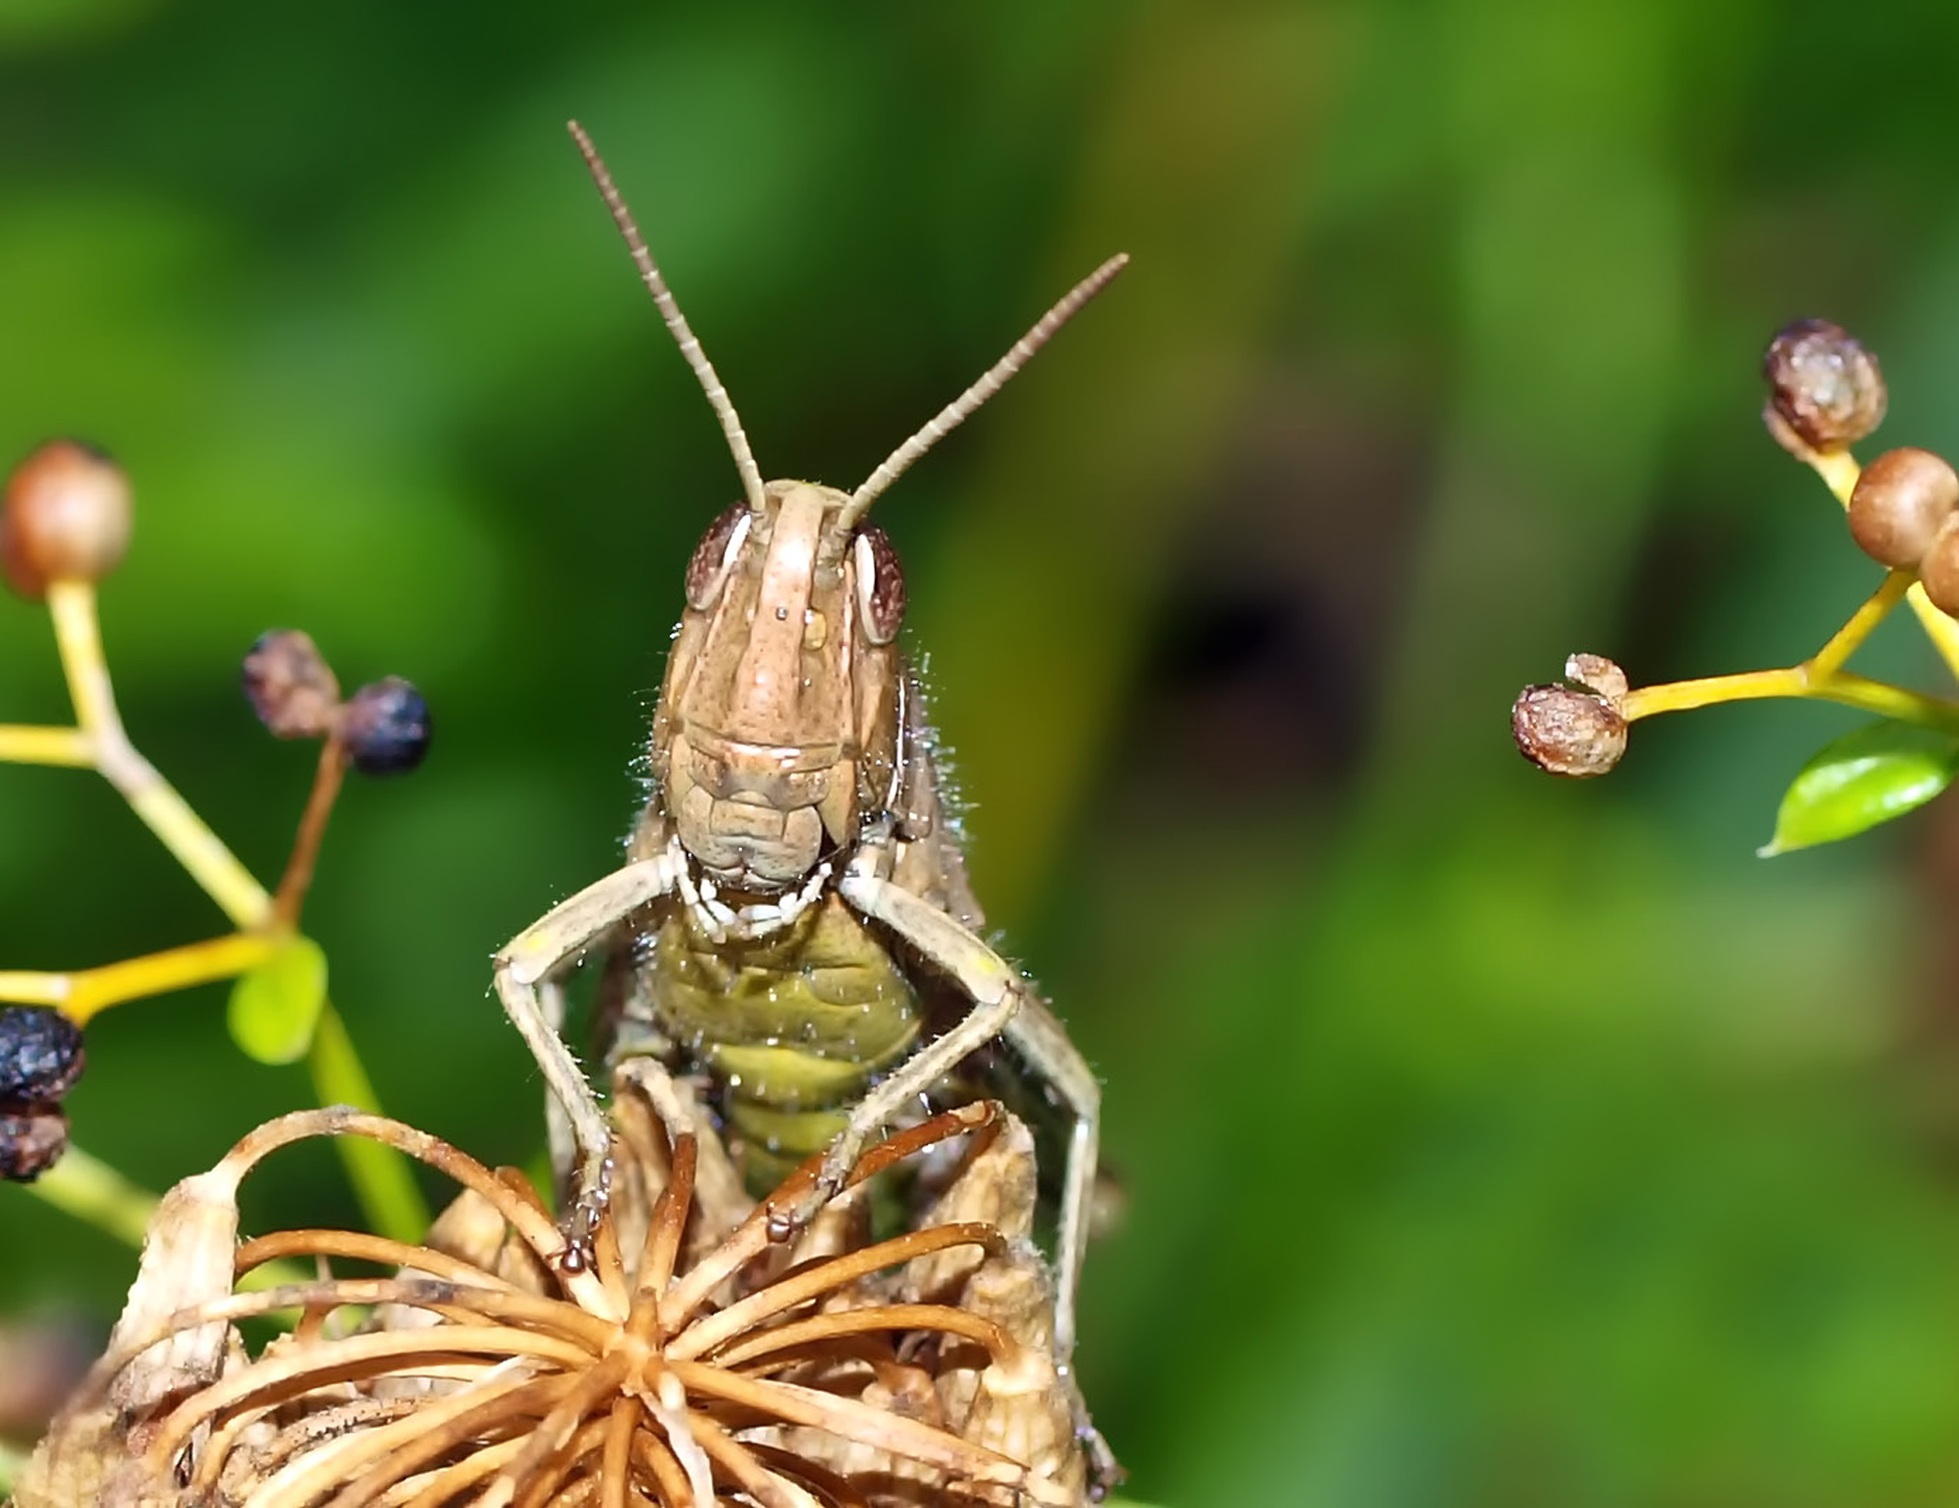
nature, photography, flower, wildlife, live, insect, flora, fauna, invertebrate, close up, grasshopper, nectar, locust, macro photography, arthropod, cricket like insect